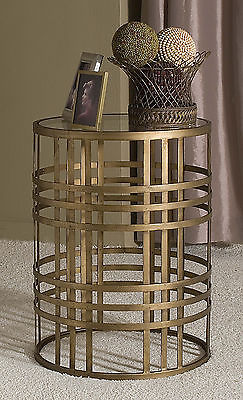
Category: table